Jordanian–Syrian border incidents during the Syrian civil war

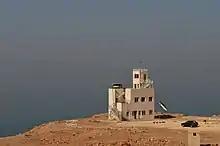
Jordanian border patrol outpost

Violent incidents took place on the arid Jordan–Syria border over the course of the Syrian Civil War.